Staley and Millbrook railway station

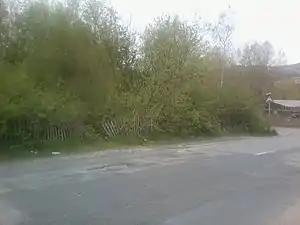
The station site in 2012

Staley and Millbrook railway station served the villages Staley and Millbrook in Stalybridge, Cheshire (later Tameside).